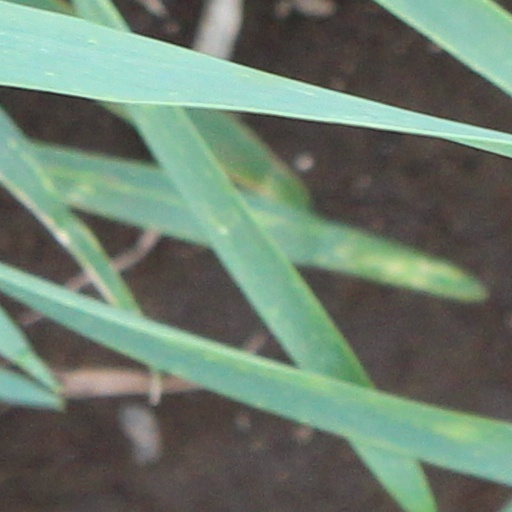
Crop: wheat